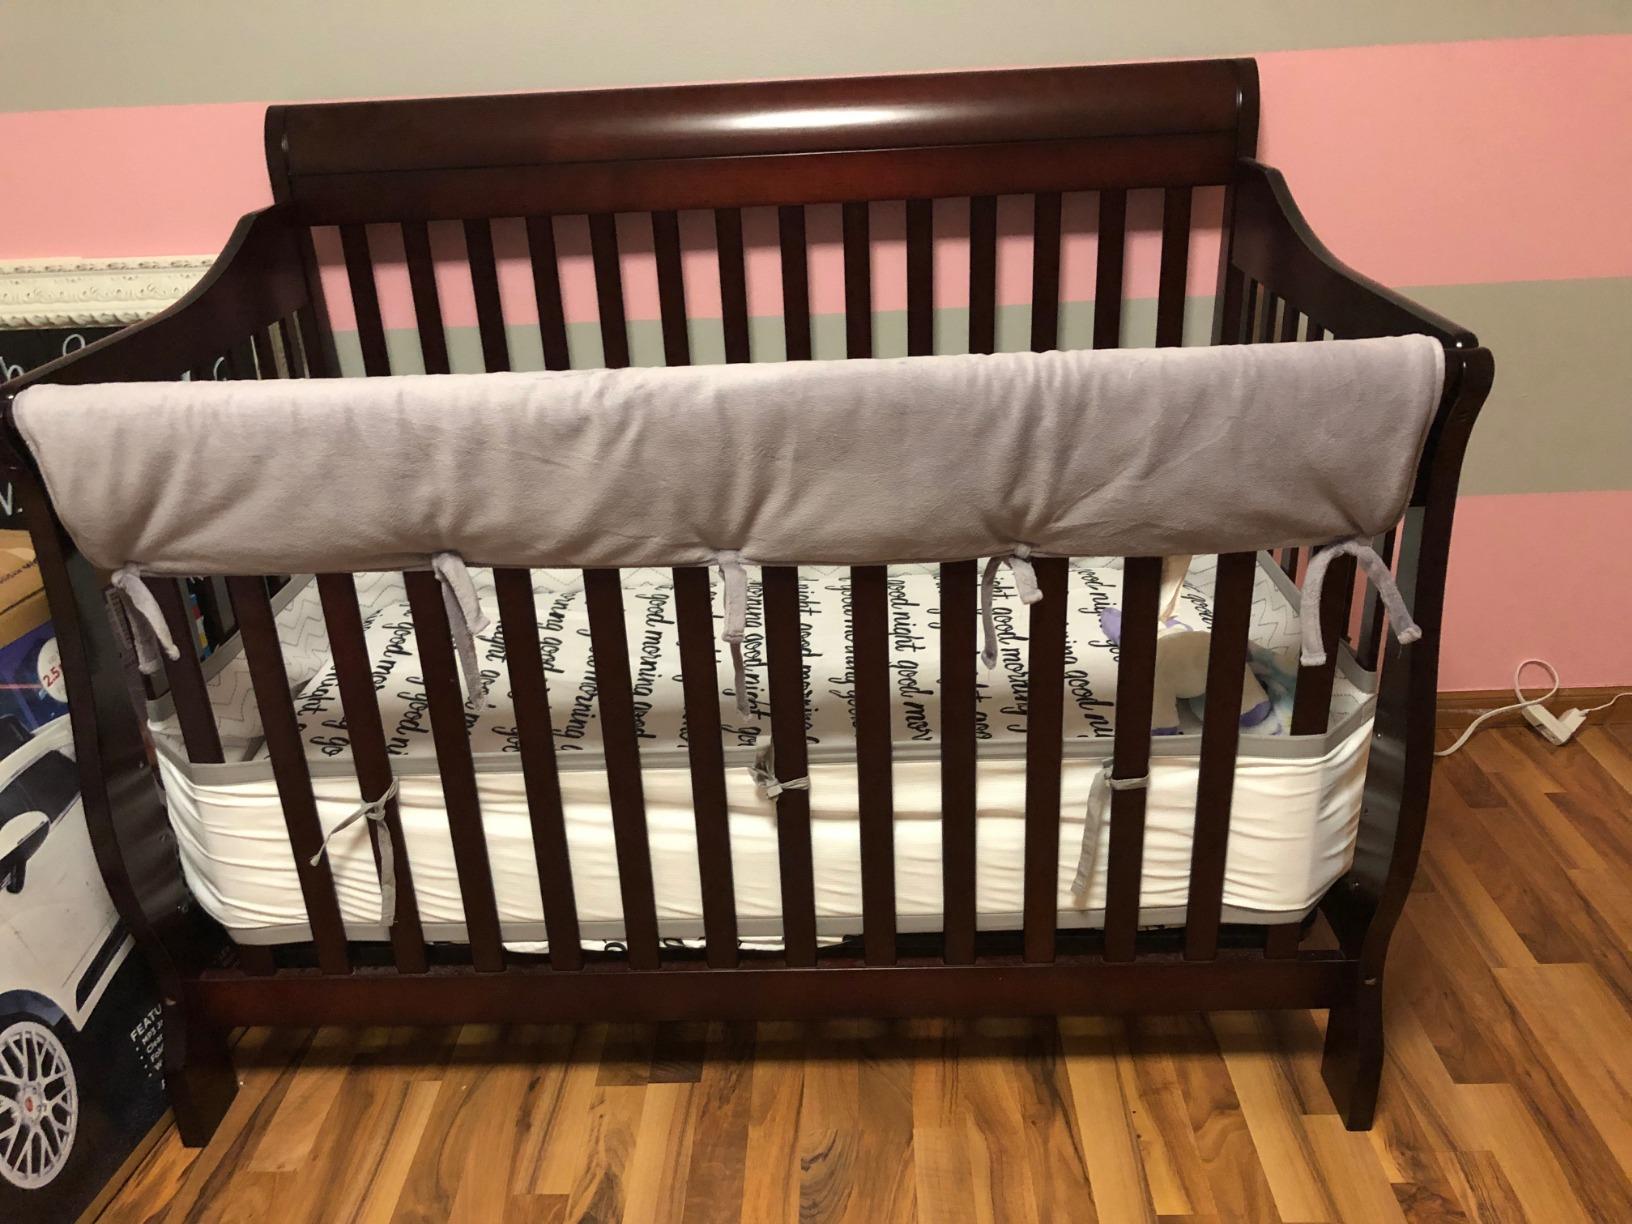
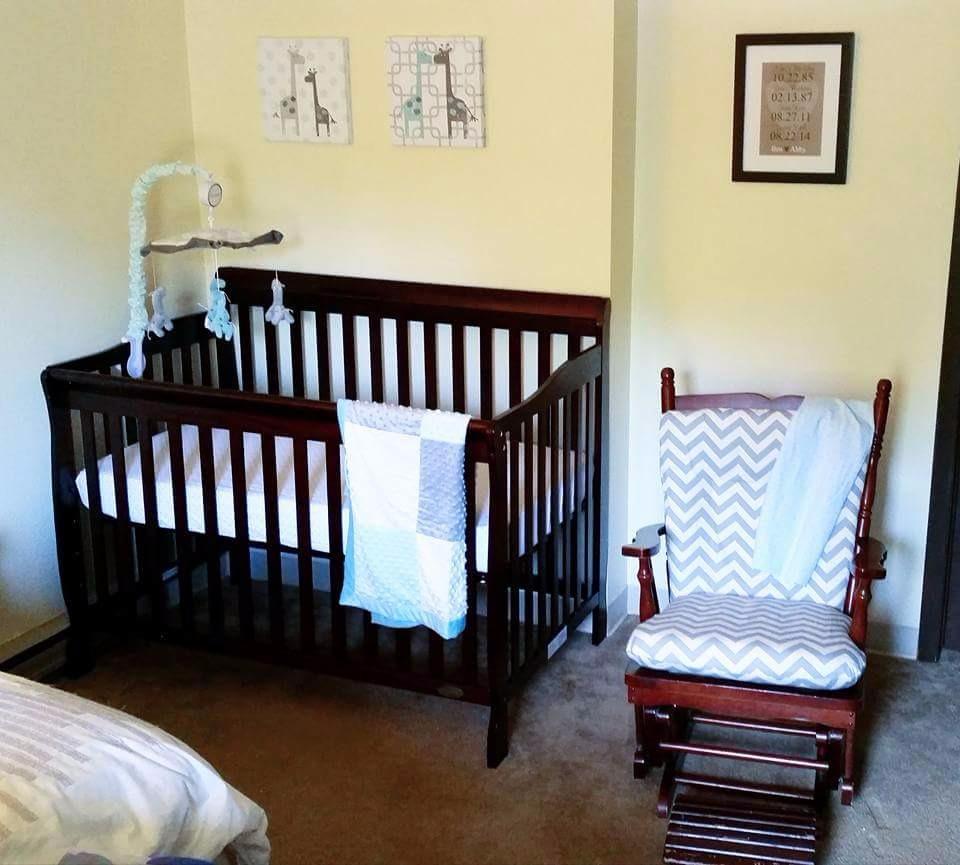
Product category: products_crib
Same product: yes